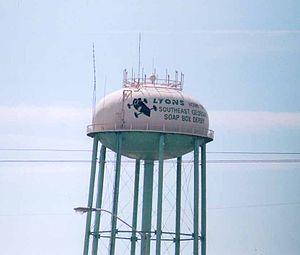
Lyons est une ville de Géorgie, aux États-Unis. Il s'agit du siège du comté de Toombs.